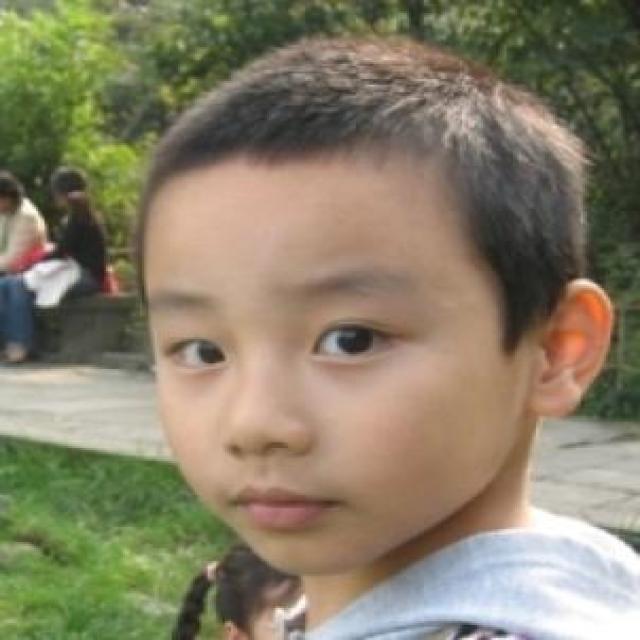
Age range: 0-12